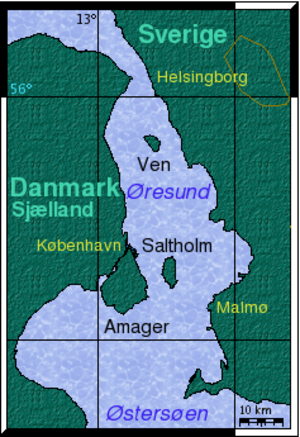
Øresund
Kort over Øresundsområdet
Øresund er et stræde beliggende mellem Sjælland og Skåne. Tidligere var Øresund et helt dansk farvand, men danner nu rigsgrænse mellem Danmark og Sverige. Middeldybden angives til ca. 11 meter, men området består af både lavvandede bugter og områder med dybder op til omkring 40 meter på det smalle stykke mellem Helsingør og Helsingborg. Sundet er 118 km langt og 4 til 28 km bredt. Det afgrænses i nord mod Kattegat af en linje fra Gilbjerg Hoved til Kullen. Det afgrænses i syd mod Østersøen af en linje fra Stevns Fyr til Falsterbo.